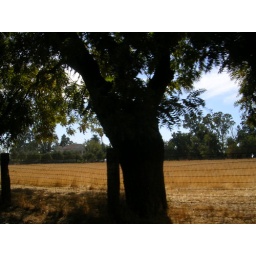
Out car window on Yolo County Road 99 in September, 2008